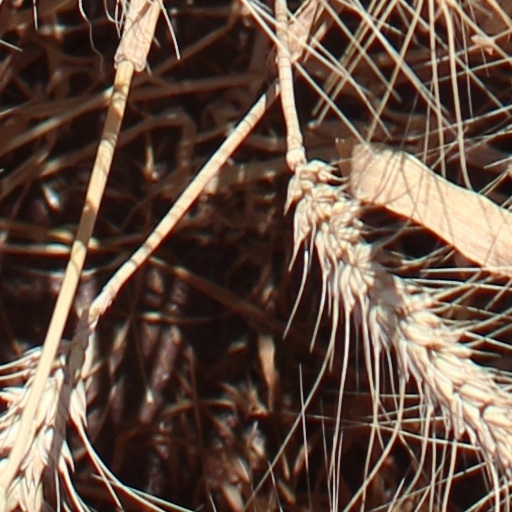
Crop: wheat